Stoyan Zaimov

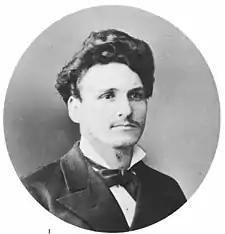
Zaimov in 1881

Stoyan Stoyanov Zaimov (Bulgarian: Стоян Стоянов Заимов; 12 August 1853 – 9 September 1932) was a Bulgarian educator, writer and revolutionary; closely associated with the April Uprising.